Fakhri Khorvash

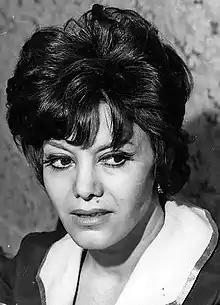
Khorvash in 1970

Fakhri Khorvash (31 May 1929 – 10 June 2023) was an Iranian stage and film actress and director. She received the best actress award at the Sepas Film Festival in 1971 for her performance in the film "Mr. Naive".